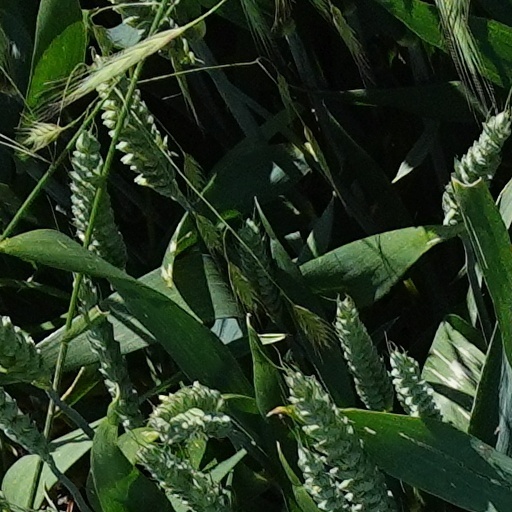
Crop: wheat